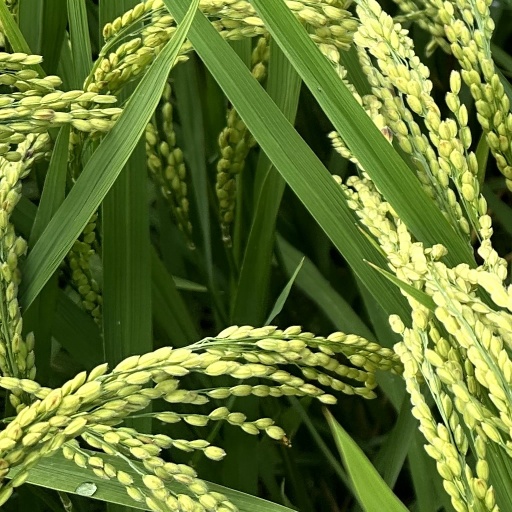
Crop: rice